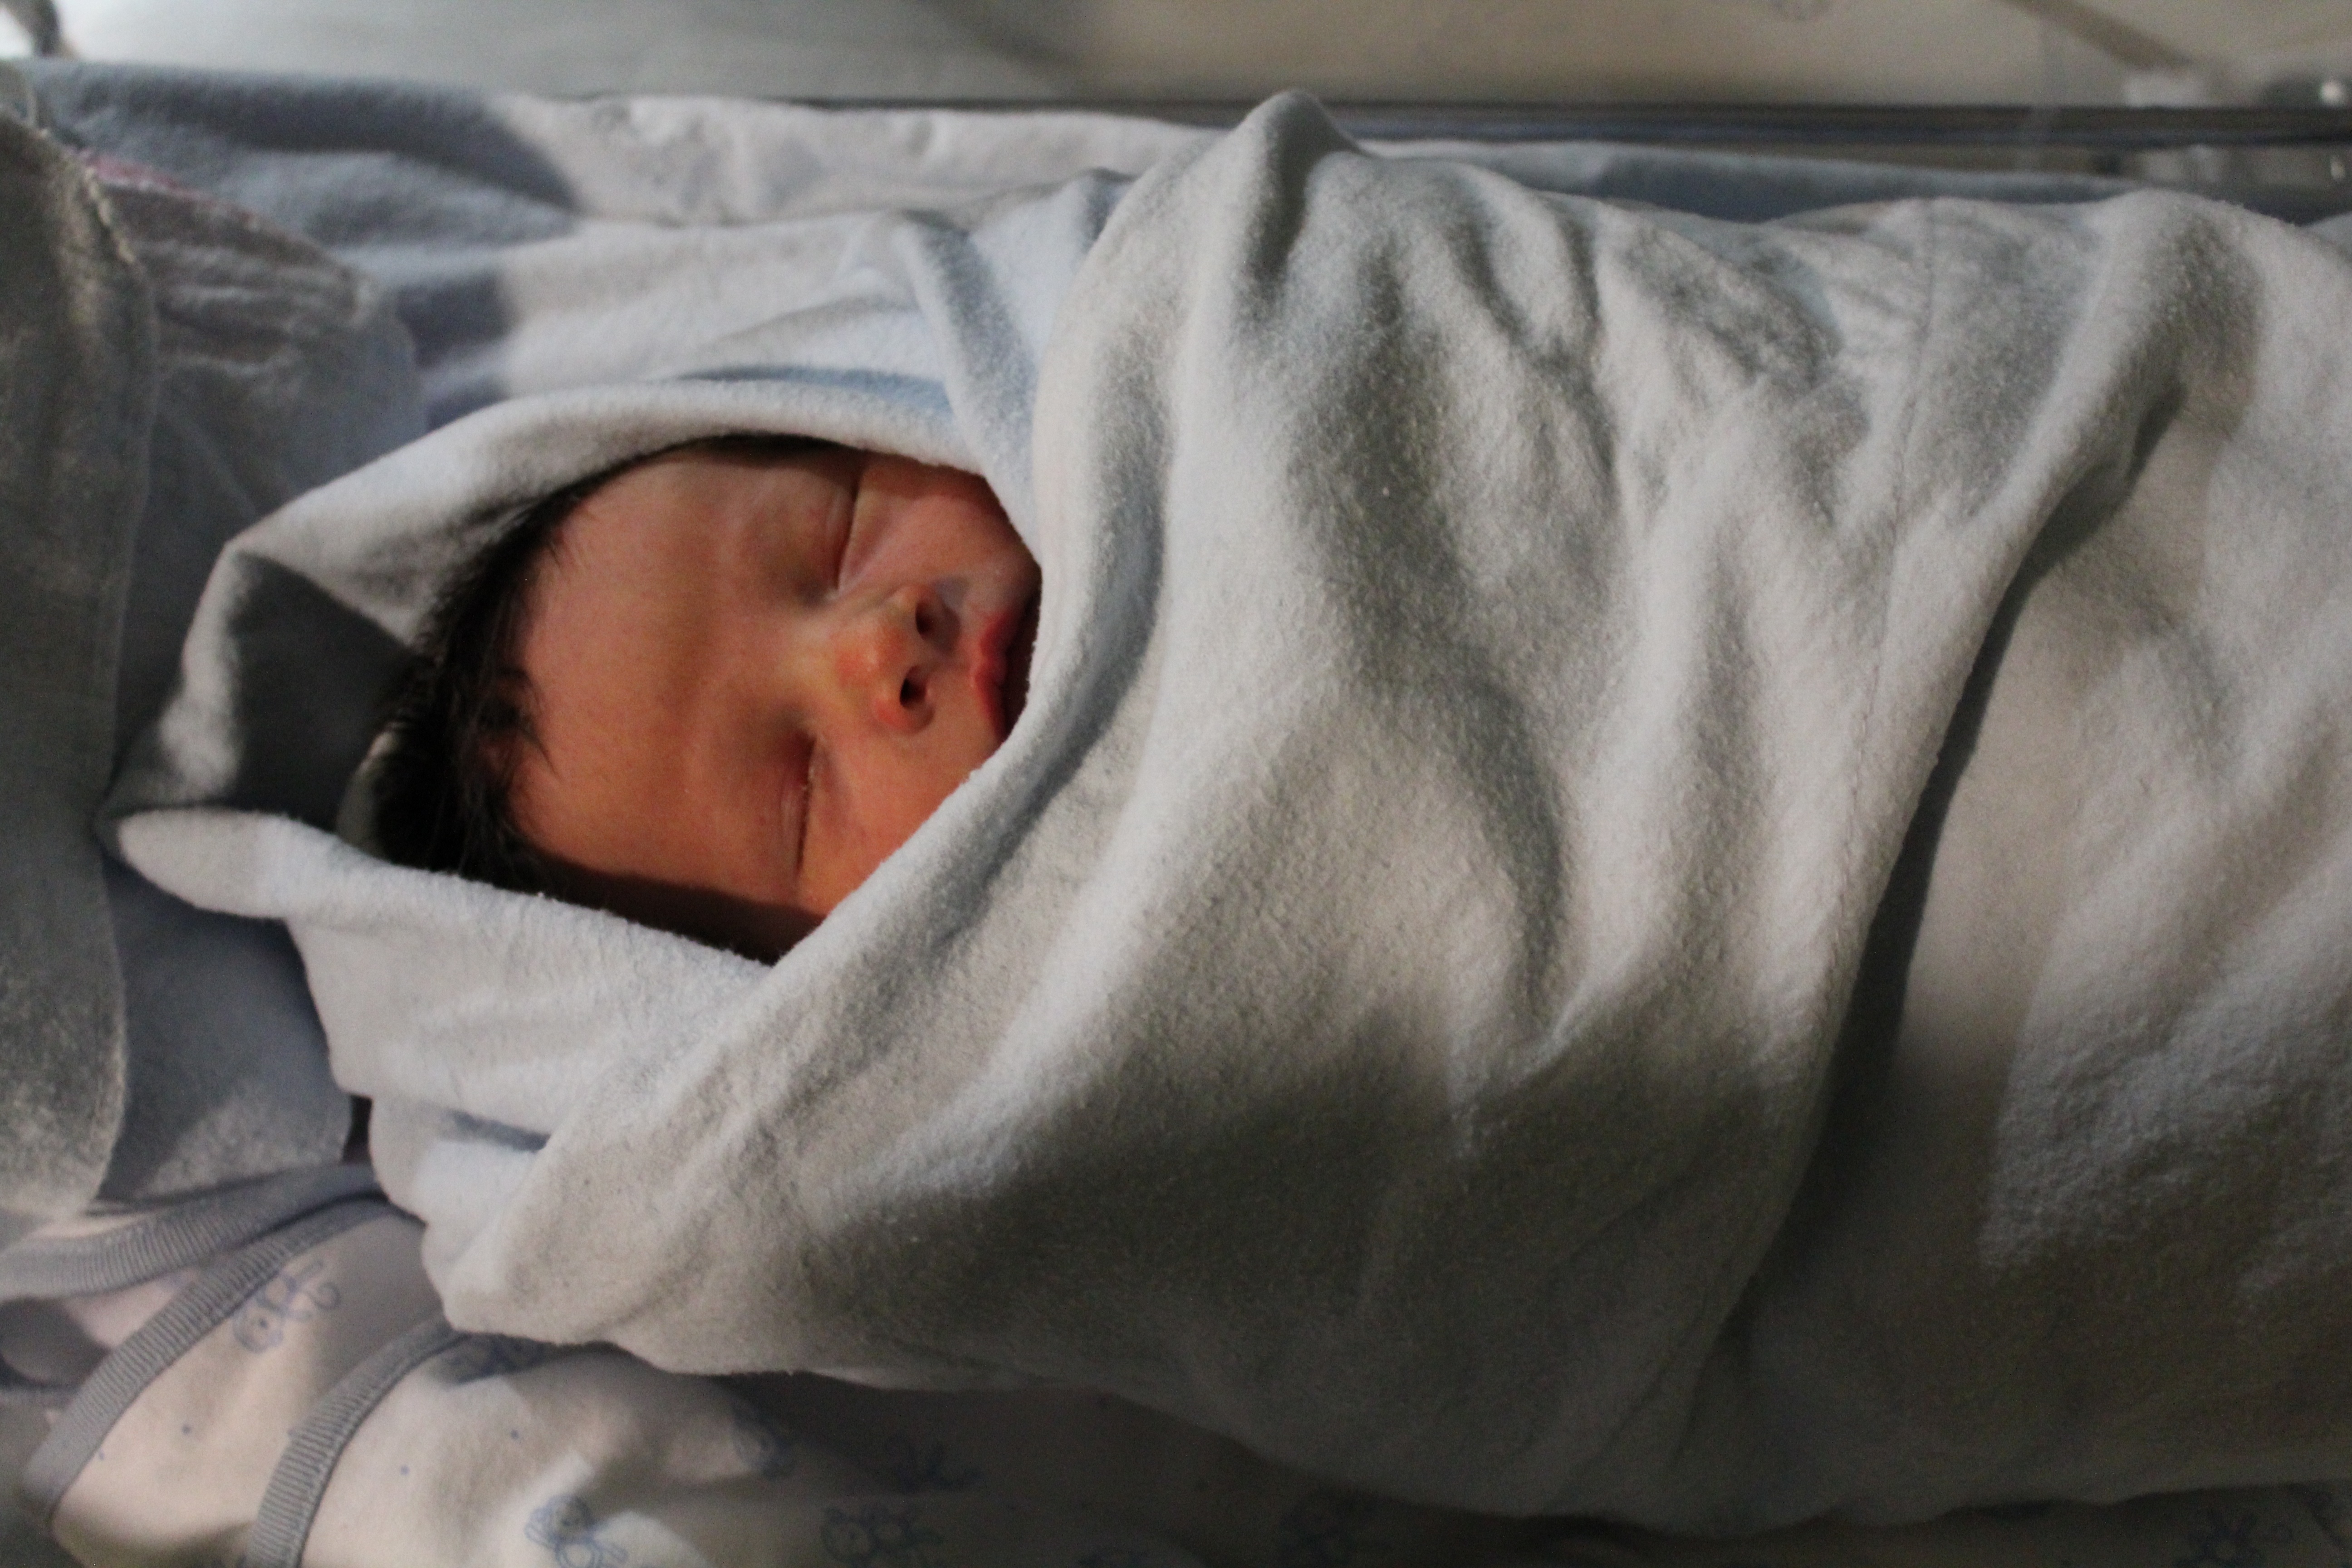
person, warm, child, baby, nap, sleep, infant, image, first, swaddled, new born, human action